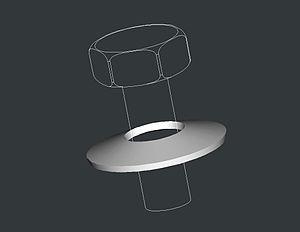
Une rondelle ressort est une rondelle qui assure une fonction ressort.
En mécanique, une rondelle est un disque mince avec un trou, habituellement au centre. Elle est utilisée pour supporter la pression d'une vis.